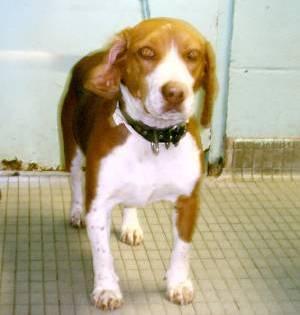
dog